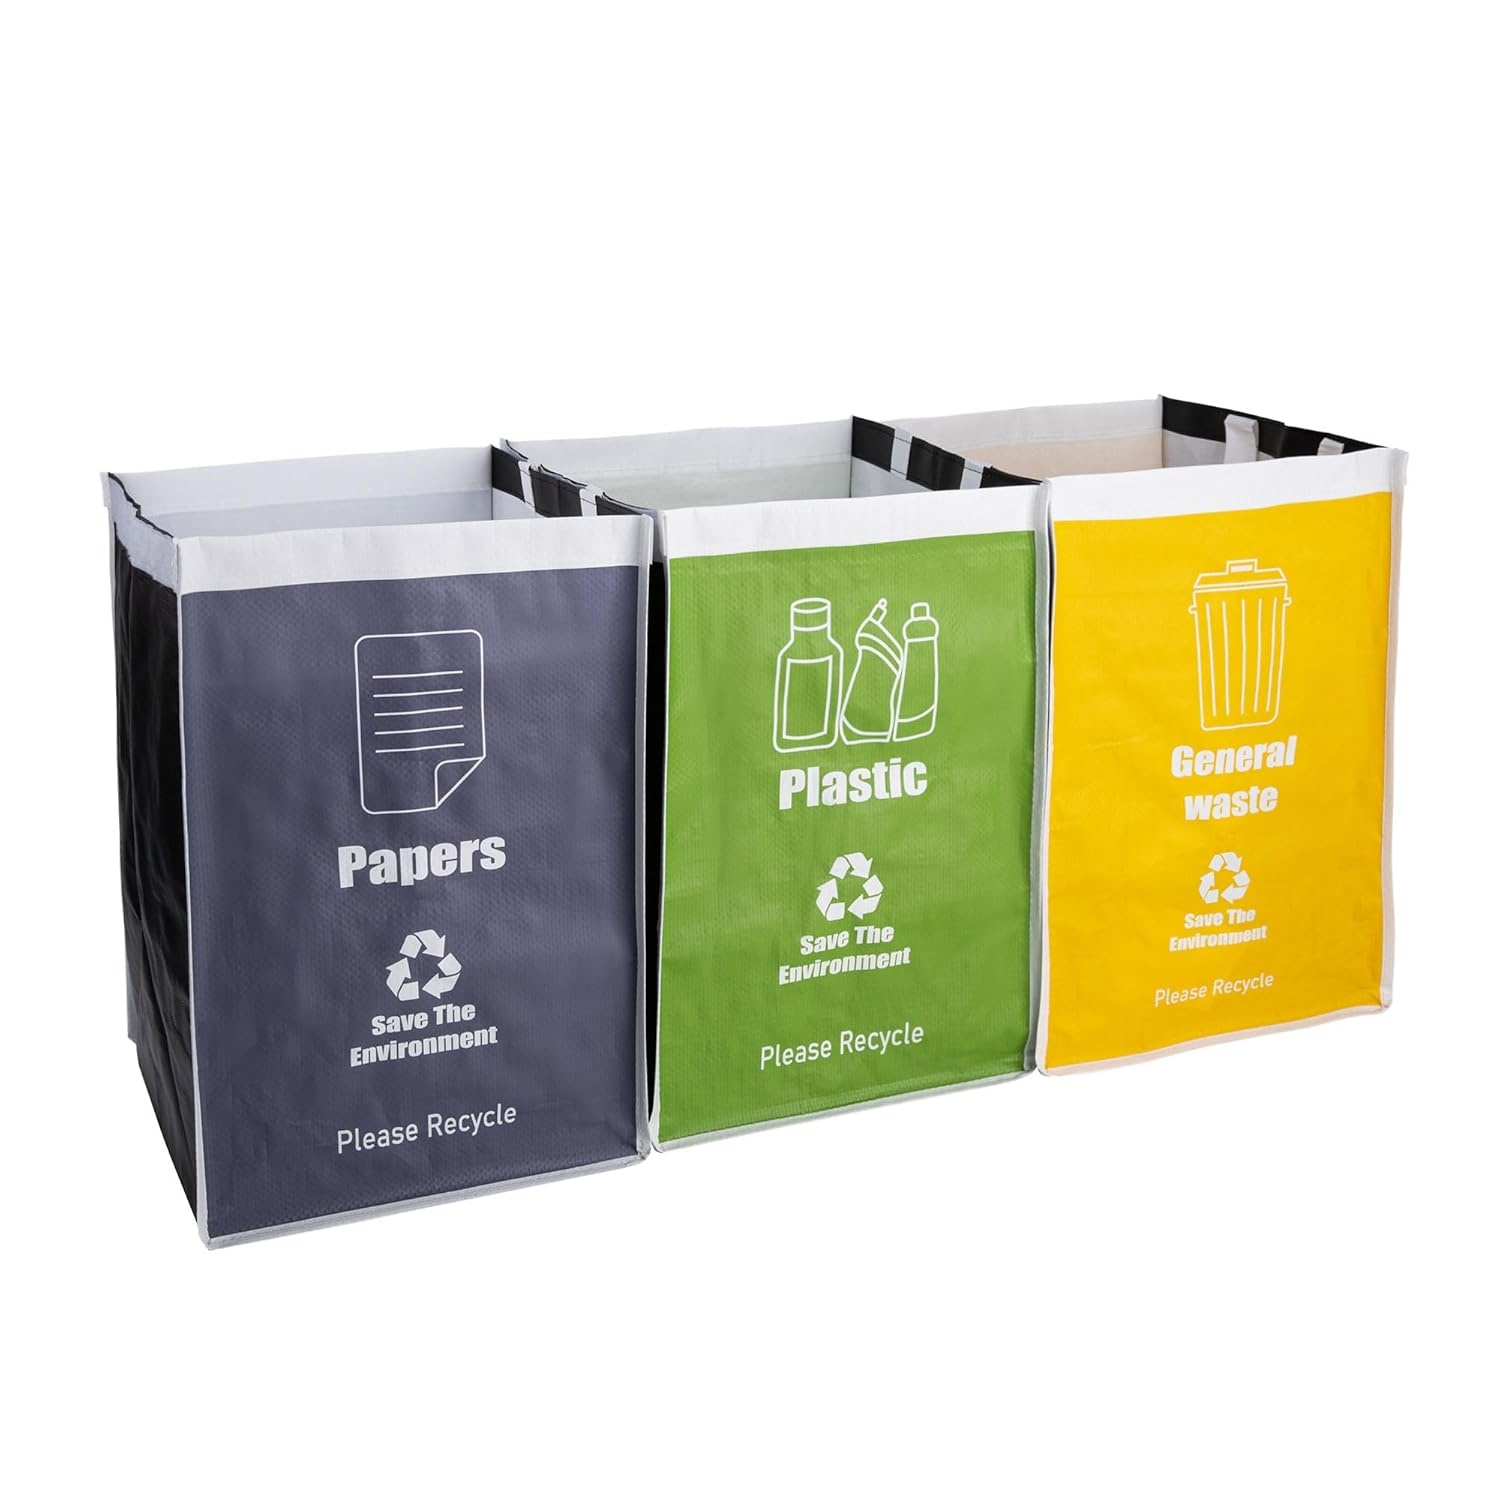
Recycle Waste Bag for Kitchen, Indoor Recycling Bins, Recycle Bins for Home, Kitchen Recycling Bin Trash Sorting Organizer, Reusable and Waterproof - Set of Three Color
Overview Brand : REFARICO Capacity : 1E+1 Gallons Color : Green Opening Mechanism : exposure Material : Polypropylene Recommended Uses For Product : Indoor Room Type : Kitchen Special Feature : Collapsable Shape : Rectangular Finish Type : Painted About this item Dimensions: 11.6W x 11.6L x 16.7H inch. Set of 3 bins, total 30 Gallons. Large enough to hold recyclables. Perfect for large families or offices Premium Material: Our recycling bins are made of high quality polypropylene, easy to clean and sturdy for a long service life! Weighing capacity is enhanced by double-stitched carrying handles, making the recycle bins for kitchen bag more easy to use Garbage Classification: This indoor recycling bins for kitchen has a simple appearance, a set of recycling bins can basically meet the needs of garbage classification, whether it is food waste or other garbage, can be very well differentiated Widely Used: As a foldable recycle bins, not only can be used in the kitchen and home, but also can be carried on at all times. Whether you go out for a picnic or a family barbecue, it is a perfect partner for waste separation Easy to Carry: The bin comes with a carry handle so you can easily pick it up when it's full of rubbish. It can be folded up, making it easy to carry when you need to take it out for use
Brand: REFARICO
Category: Home & Garden > Household Supplies > Waste Containment > Recycling Containers